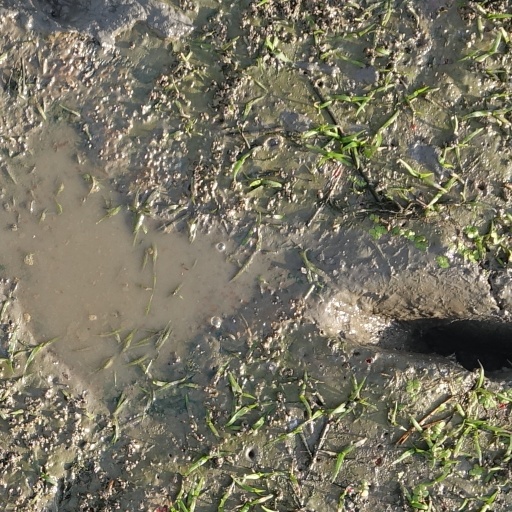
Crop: rice